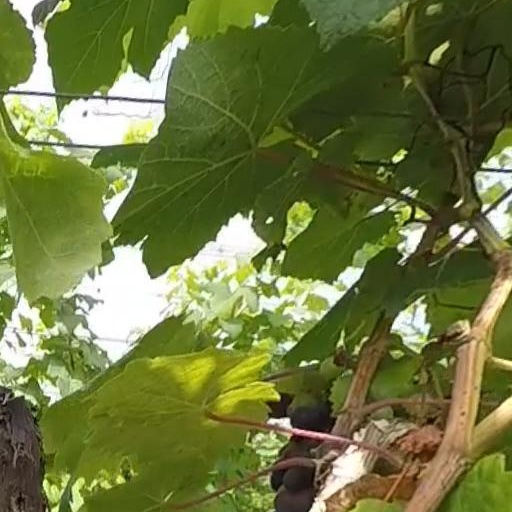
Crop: grape